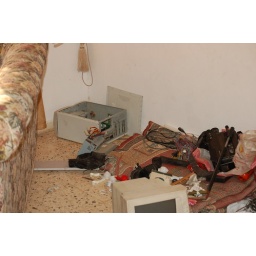
On July 26, 2008 Israeli Soldiers entered several houses in Beit Ommar, trashing the homes and destroying one computer